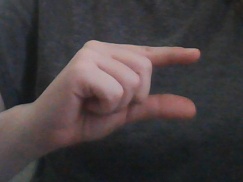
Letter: dal